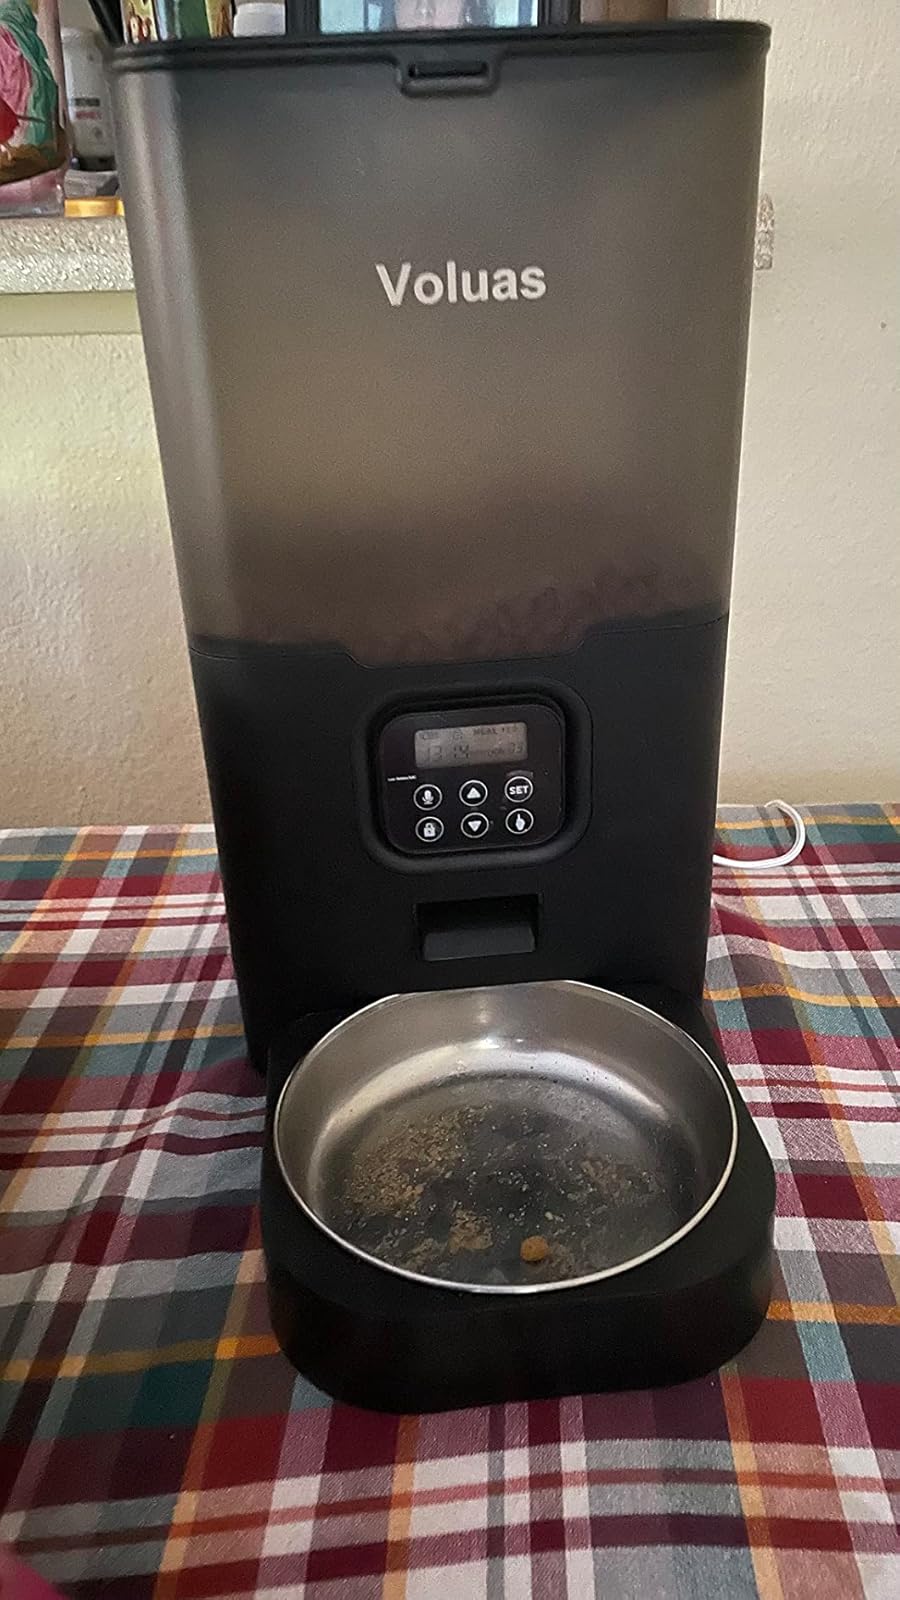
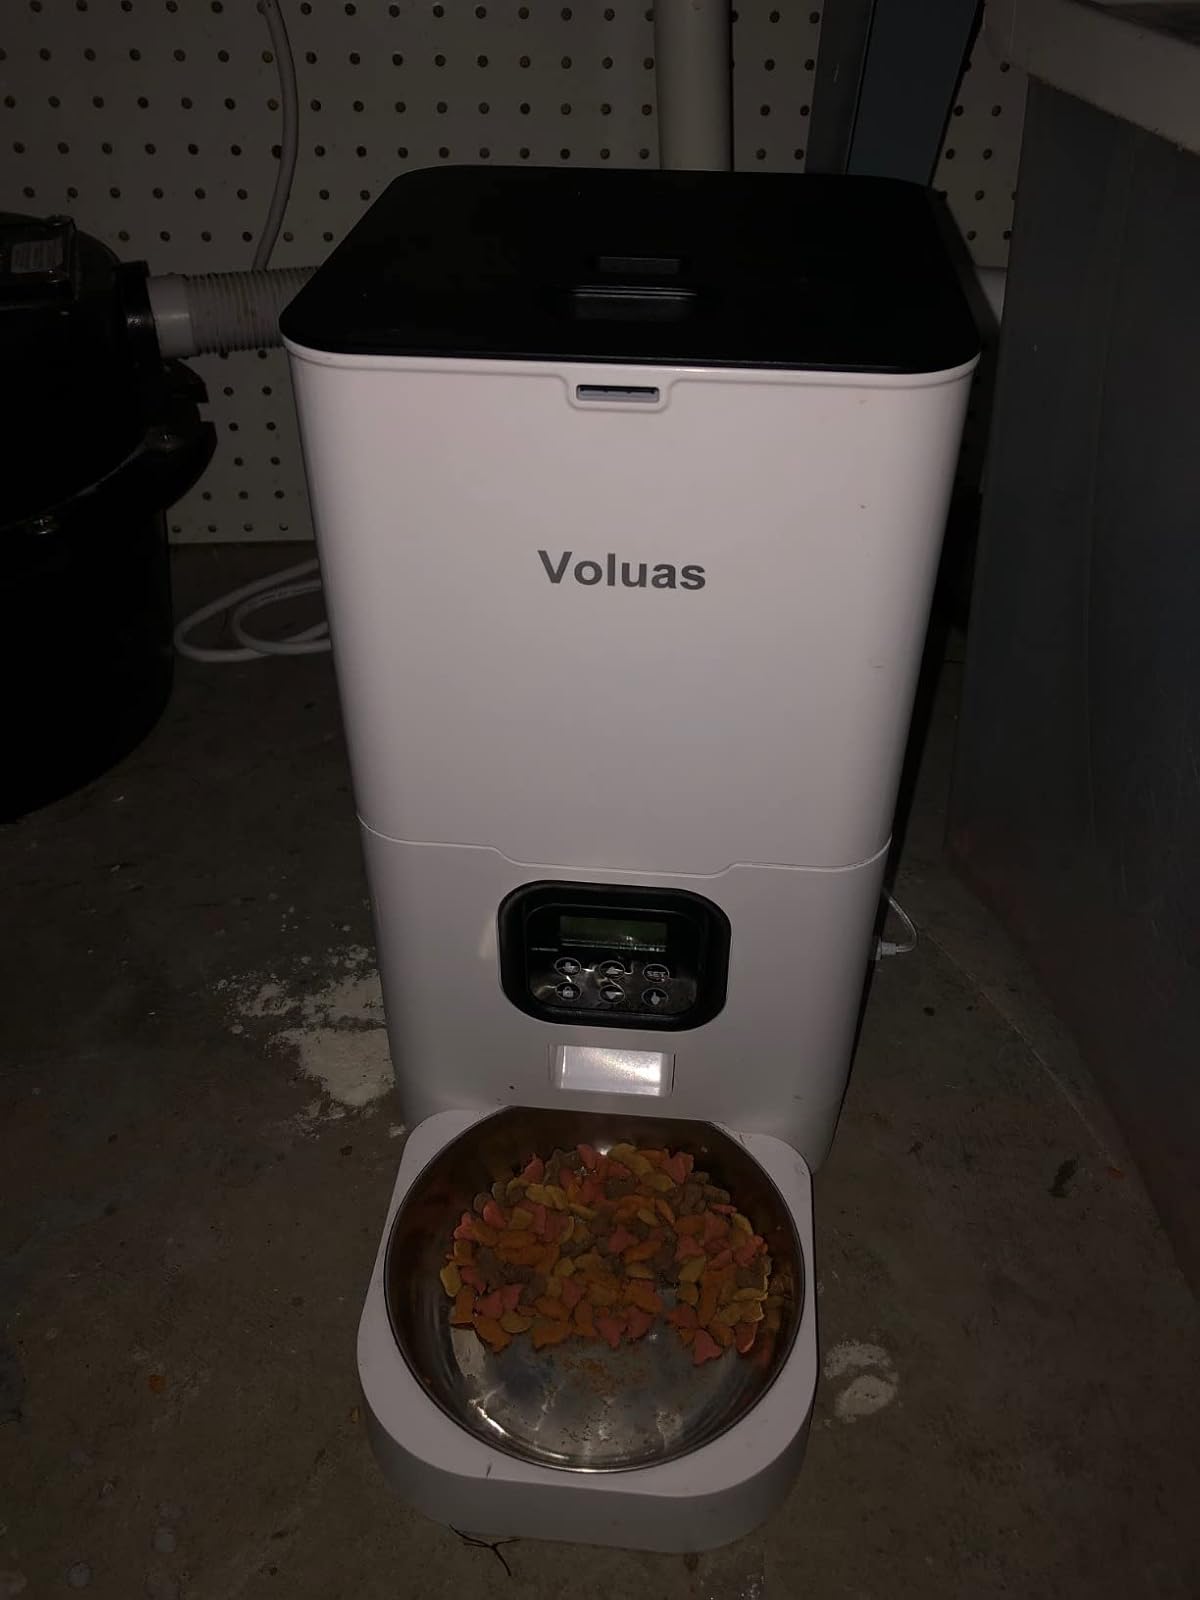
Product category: items_feeder
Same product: no